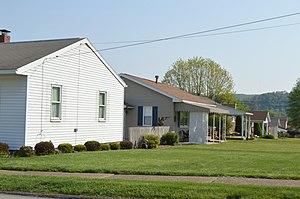
North Apollo est un borough situé dans le comté d’Armstrong, dans le Commonwealth de Pennsylvanie, aux États-Unis. Lors du recensement de 2010, il comptait 1 297 habitants.